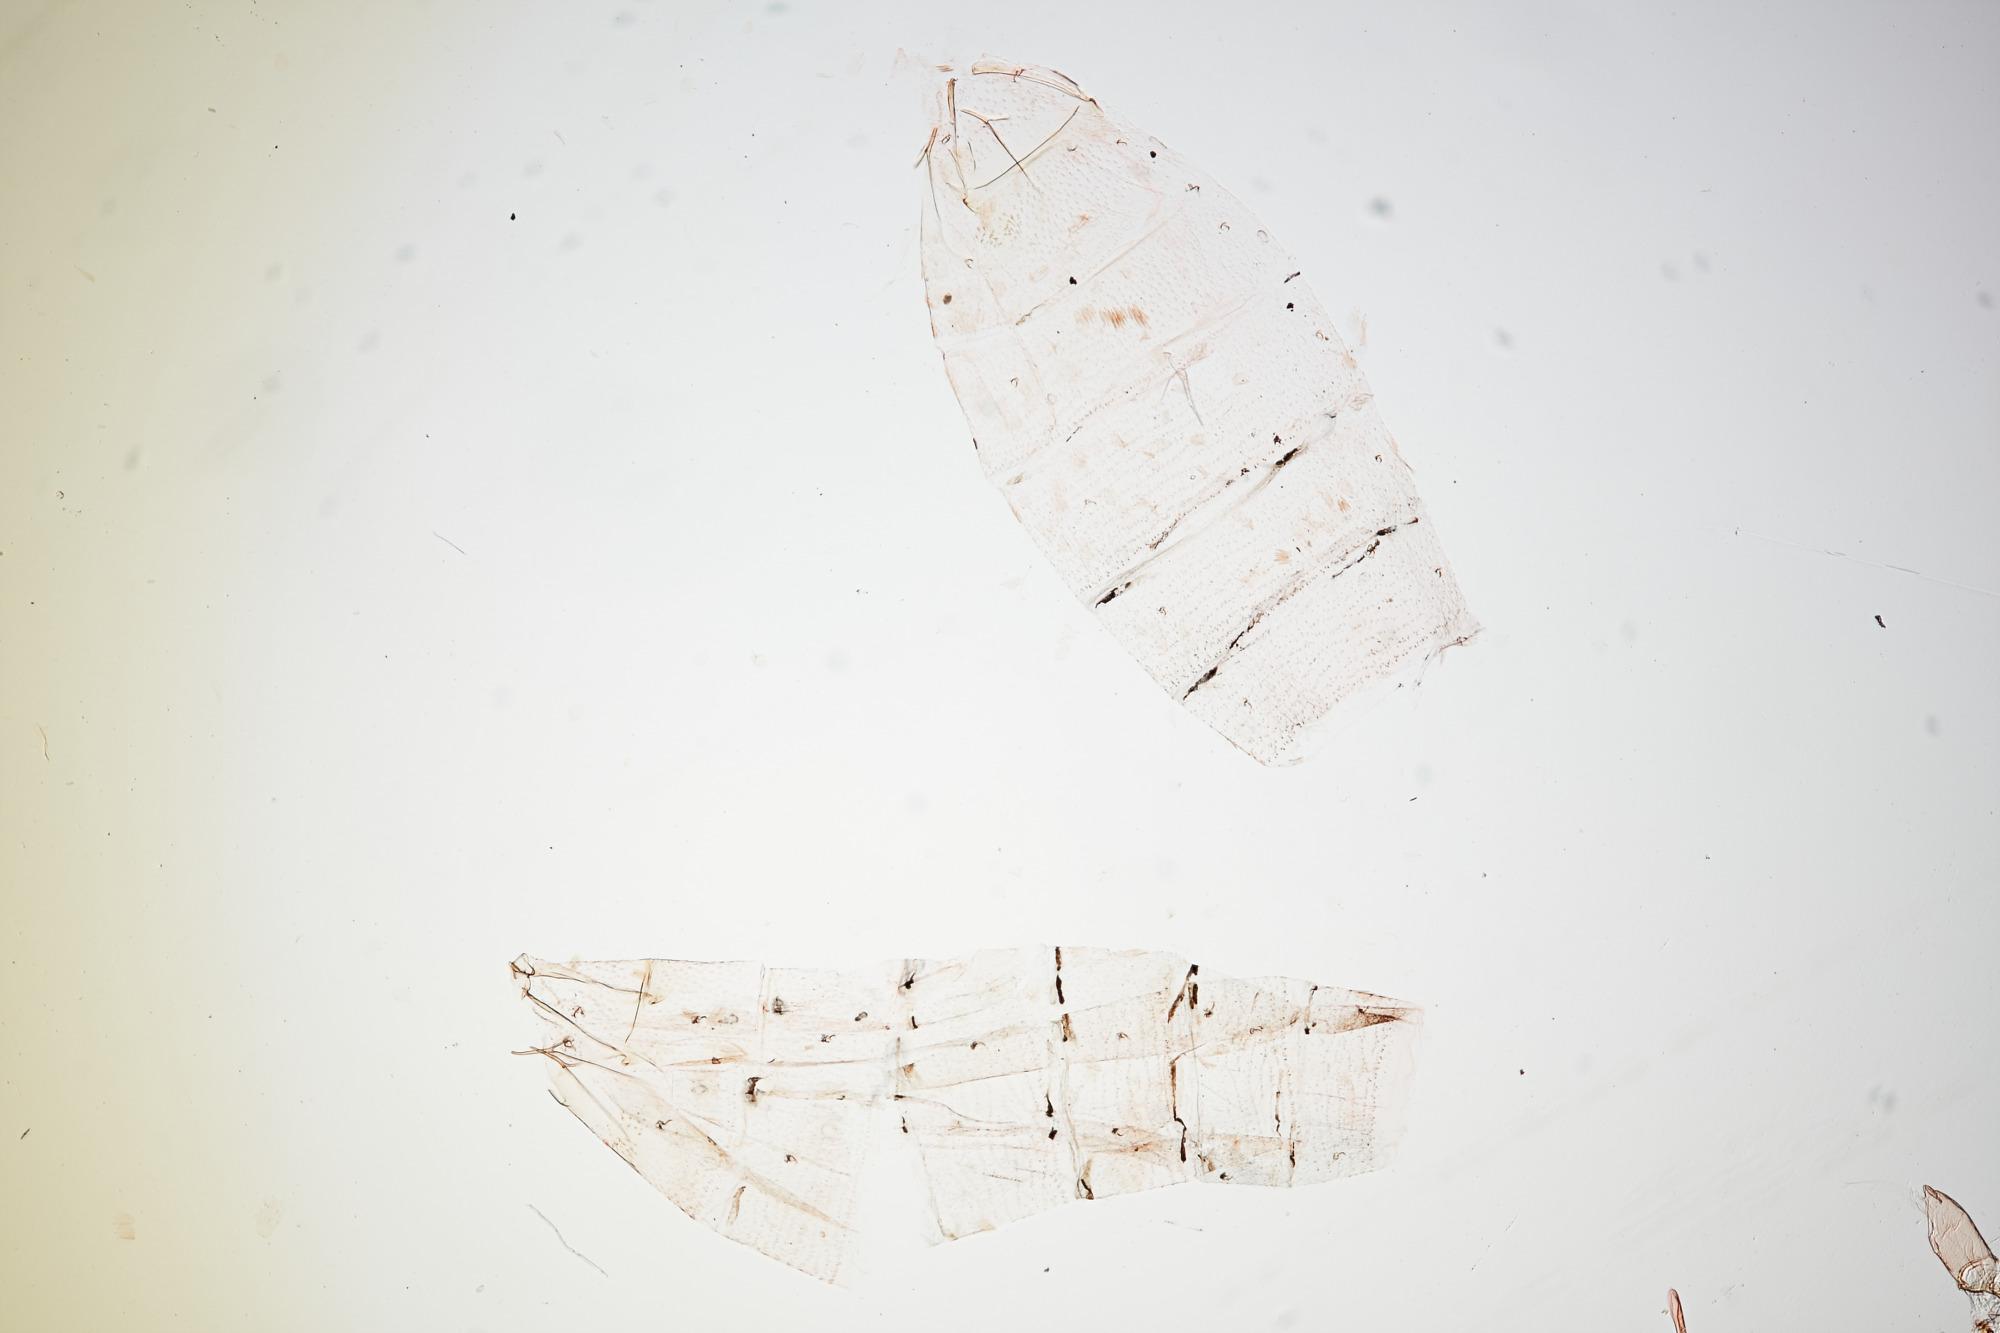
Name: Faculta triangulella
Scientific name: Faculta triangulella (Busck, 1907)
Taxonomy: Animalia, Arthropoda, Insecta, Lepidoptera, Glossata, Gelechiidae, Gelechiinae
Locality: Bright Angel, [Not Stated], Arizona, United States